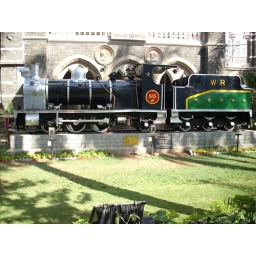
giant train in front of the Indian Railway's Western Railway head office